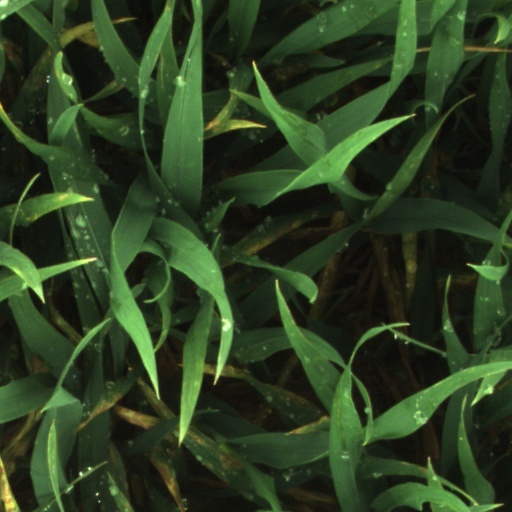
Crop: wheat